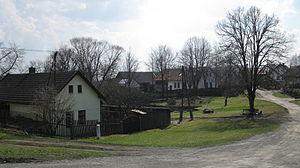
Benetice est un hameau et un quartier de la ville Světlá nad Sázavou, dans le district de Jihlava, en République tchèque.